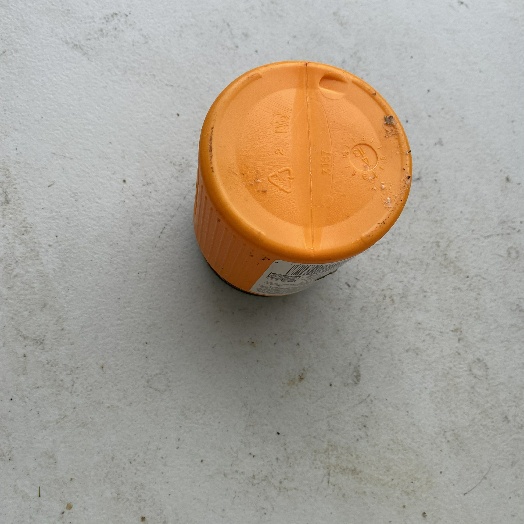
Label: Plastic